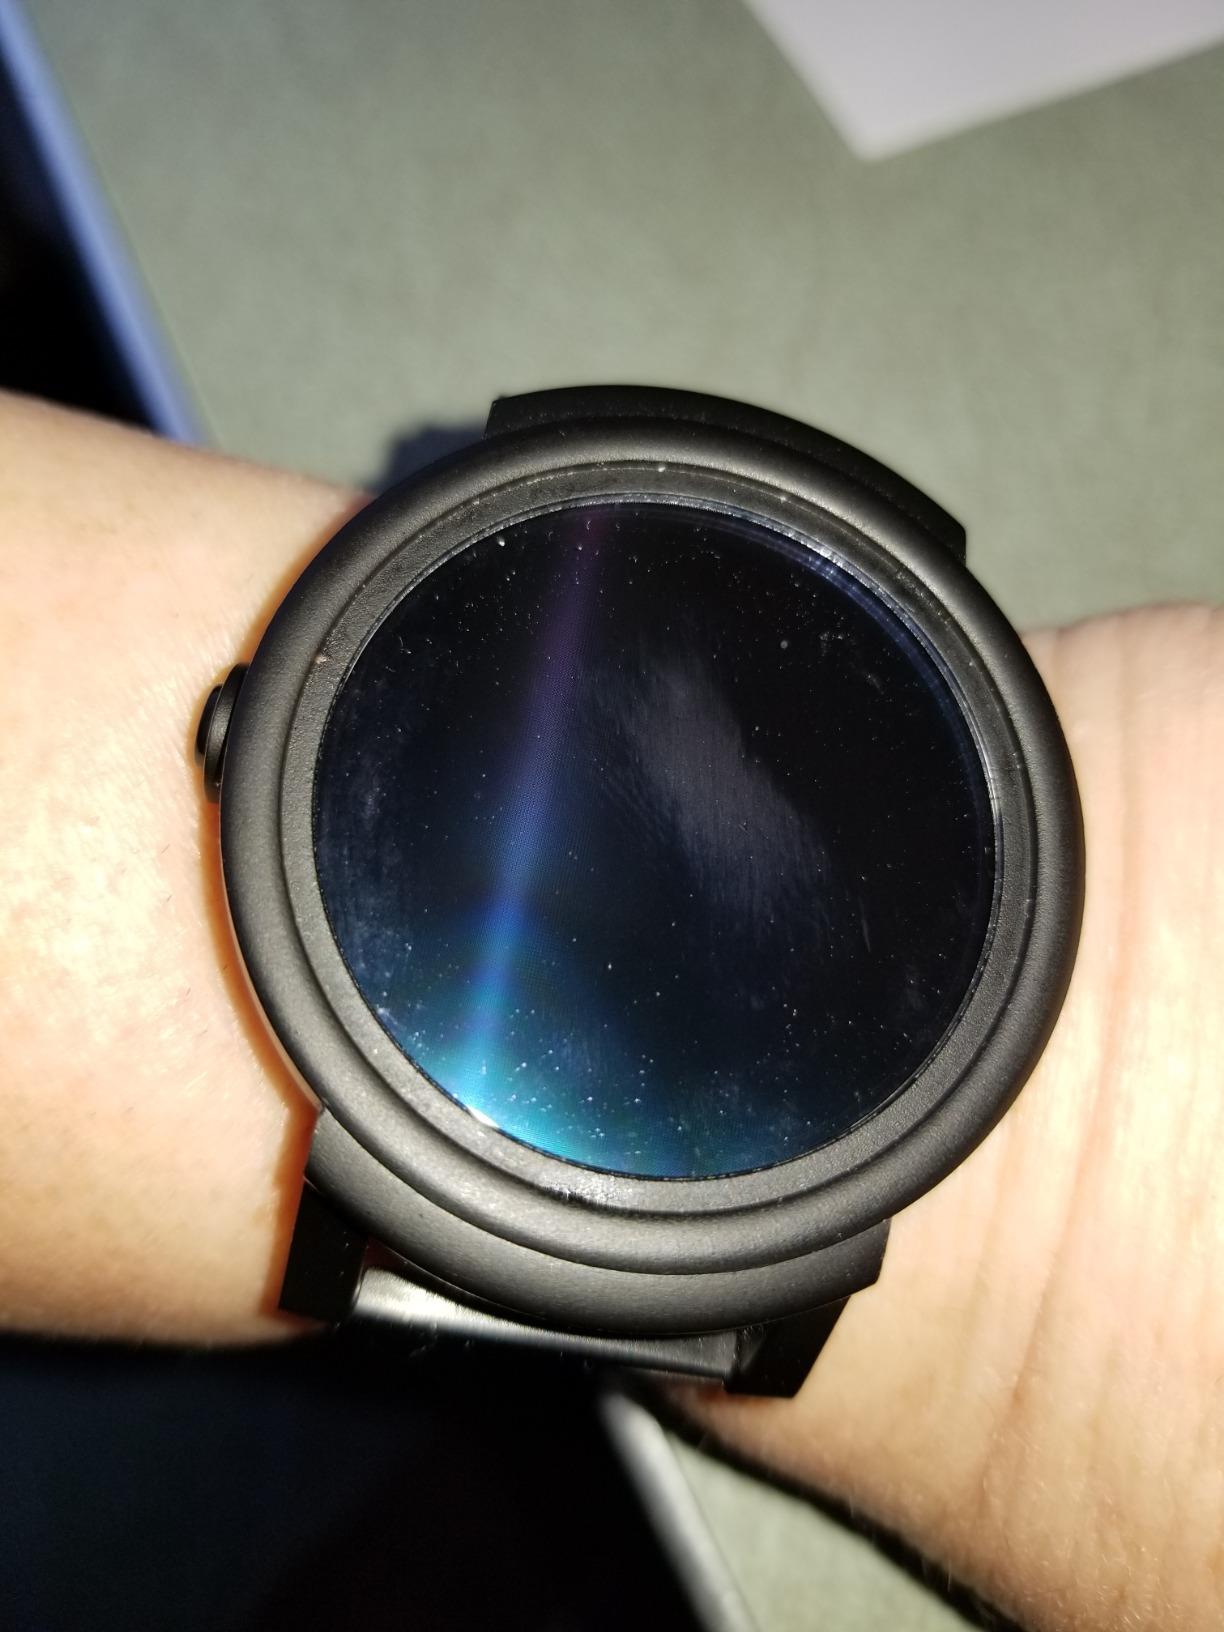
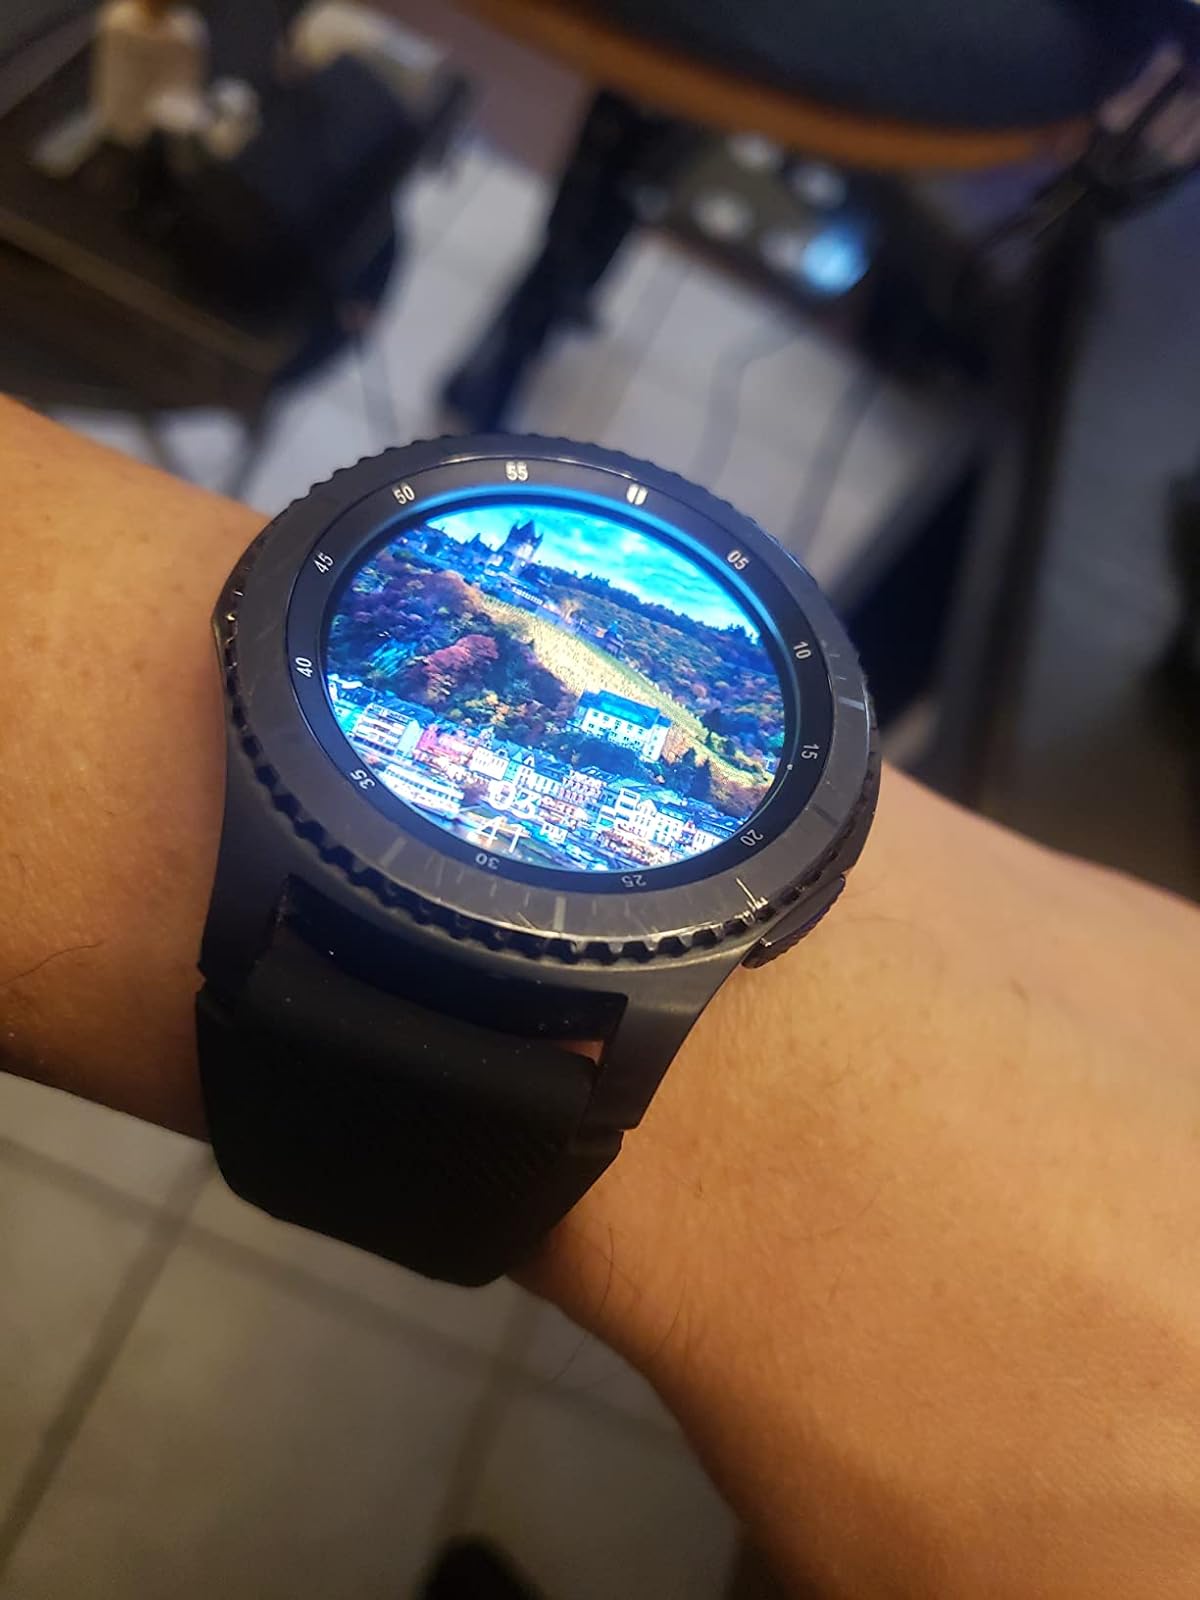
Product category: smartwatch
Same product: no